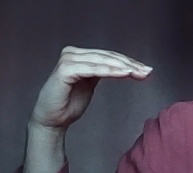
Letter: haa